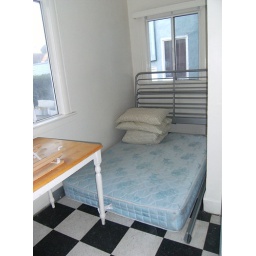
it fits! bed in the kitchen